North Shore, New Zealand

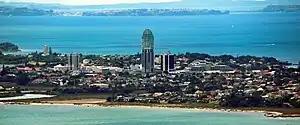
Takapuna, suburb of North Shore

The North Shore comprises a large suburban area to the north of Downtown Auckland; linked to the rest of the Greater Auckland metropolitan area by two harbour bridges – the Auckland Harbour Bridge crosses the inner Waitematā Harbour to the Auckland isthmus and Auckland City Centre, while the Upper Harbour Bridge on State Highway 18 provides a connection to West Auckland, across the Upper Waitematā Harbour.